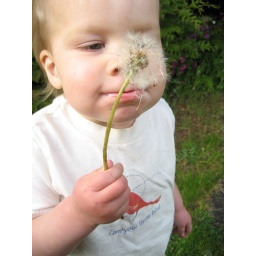
little bird averi at grandma's house in seattle